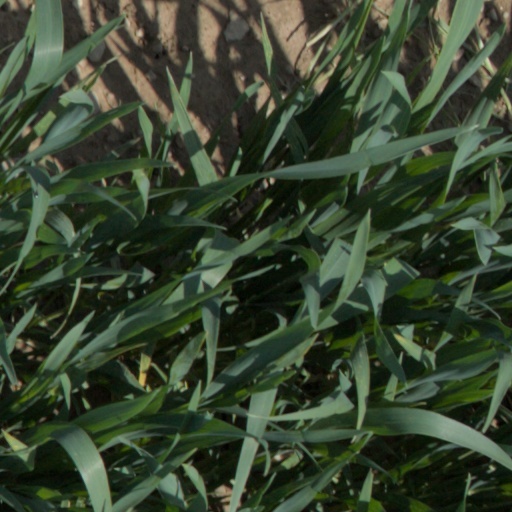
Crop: wheat